Friends (The Beach Boys album)

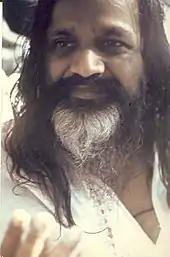

On April 5, 1968, the band began "the Million Dollar Tour", a series of self-financed concerts across the American south. Featuring Buffalo Springfield and Strawberry Alarm Clock as supporting acts, these shows were poorly attended due in part to the political mood following the assassination of Martin Luther King that April. Six of the 35 dates were canceled, while two were rescheduled. They lost $350,000 in expected revenue (equivalent to $ in ). Mike Love arranged that the group tour the U.S. with the Maharishi in May. According to Nick Grillo, the band hoped that touring with the Maharishi would recuperate some of their financial losses. The Beatles also became disenchanted with the Maharishi and the Spiritual Regeneration Movement and publicly expressed their concerns around this time, which had a detrimental effect on the guru's standing among music fans. In Stebbins' description, the Maharishi became a pariah.